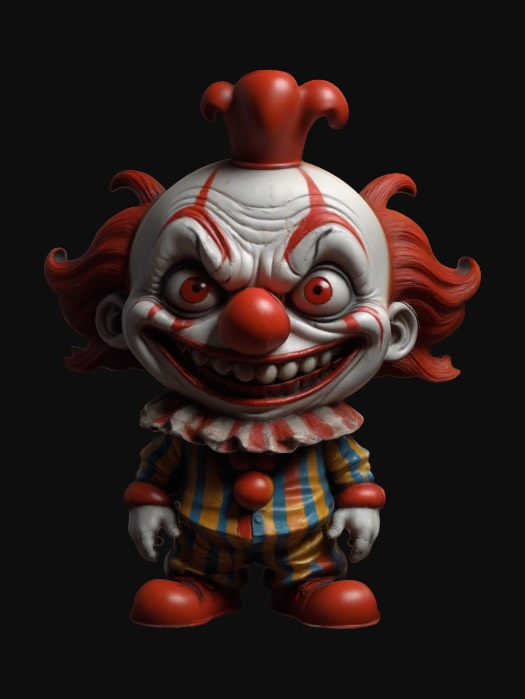
미적 점수 (1~10점): 6